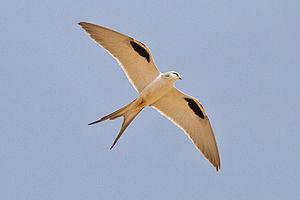
L'Élanion naucler, également appelé milan de Riocour ou naucler d'Afrique, est une espèce d'oiseaux de la famille des Accipitridae. C'est la seule espèce du genre Chelictinia. D'après Alan P. Peterson, c'est une espèce monotypique.